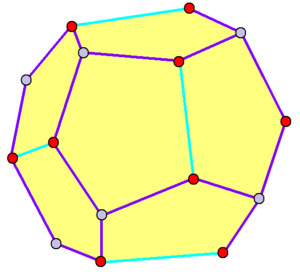
En géométrie, un dodécaèdre est un polyèdre à douze faces. Puisque chaque face a au moins trois côtés et que chaque arête borde deux faces, un dodécaèdre a au moins 18 arêtes.
En géométrie, un pentagone est un polygone à cinq sommets, donc cinq côtés et cinq diagonales.